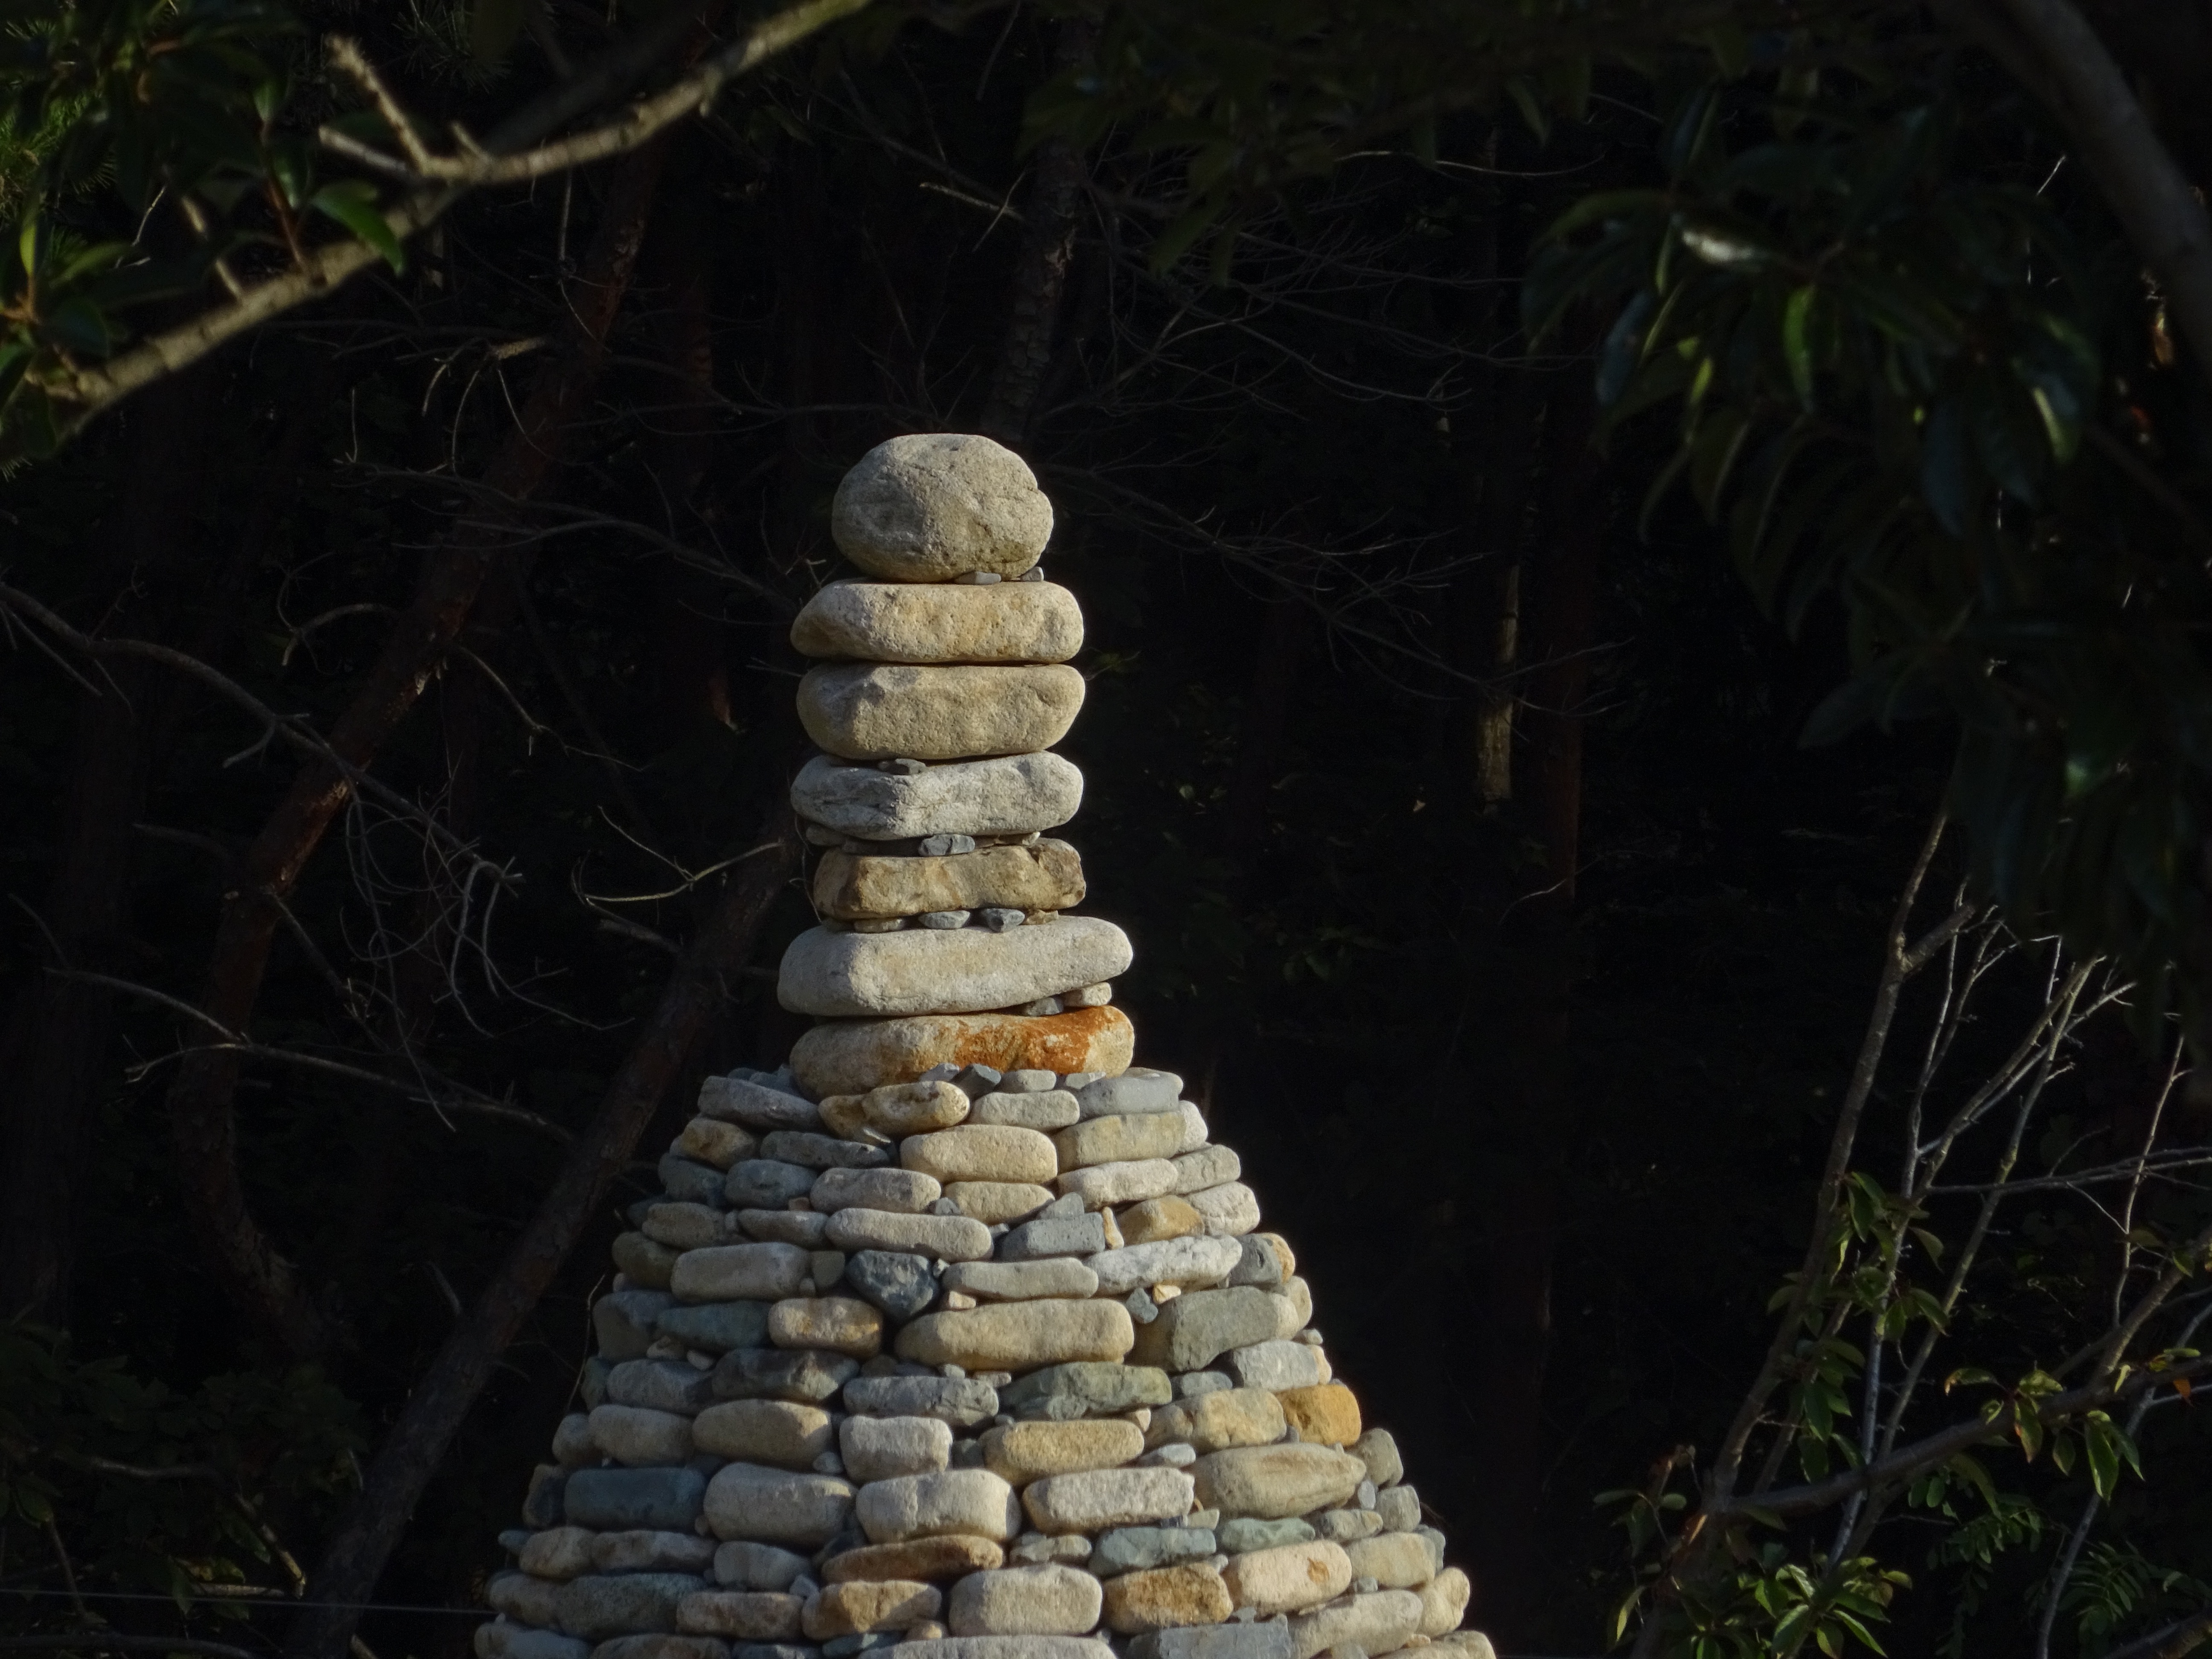
rock, stone, jungle, stone tower, temple, hope, water feature, genesis, ancient history